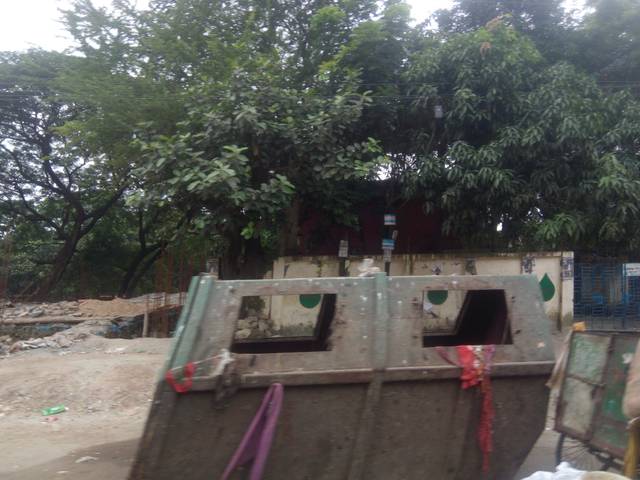
Region: Bangladesh
Coordinates: 23.75, 90.379